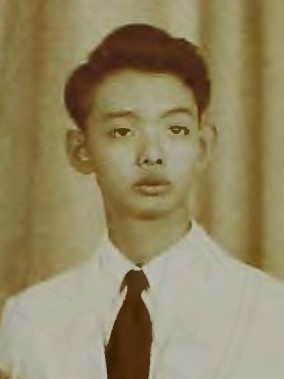
หม่อมหลวงเสรี ปราโมช

| name = เสรี ปราโมช
| honorific_prefix = หม่อมหลวง
| honorific_suffix = ตริตาภรณ์ช้างเผือก|ต.ช., ตริตาภรณ์มงกุฎไทย|ต.ม., ตติยจุลจอมเกล้า|ต.จ.
| image = เสรี ปราโมช.jpg
| birth_place = จังหวัดพระนคร ประเทศสยาม
| death_place = โรงพยาบาลกรุงเทพ กรุงเทพมหานคร ประเทศไทย
| nationality = ไทย
| occupation = อดีตนักการเมืองและนักดนตรีชาวไทย
| parents = หม่อมราชวงศ์เสนีย์ ปราโมช ท่านผู้หญิงอุศนา ปราโมช ณ อยุธยา
| spouse = คุณหญิงทิพยวดี ปราโมช ณ อยุธยา
หม่อมหลวงเสรี ปราโมช (26 พฤษภาคม พ.ศ. 2476 - 1 พฤศจิกายน พ.ศ. 2537) อดีตนักการเมืองและนักดนตรีชาวไทย
== ประวัติ ==
หม่อมหลวงเสรี ปราโมช เกิดเมื่อวันที่ 26 พฤษภาคม พ.ศ. 2476 มีชื่อเล่นว่า "ต้อย" เป็นบุตรชายคนโต ของหม่อมราชวงศ์เสนีย์ ปราโมช และท่านผู้หญิงอุศนา ปราโมช ณ อยุธยา (นามสกุลเดิม ศาลิคุปต์) ในจำนวนพี่น้องทั้งสิ้น 3 คน
ชีวิตส่วนตัวสมรสกับคุณหญิงทิพยวดี ปราโมช ณ อยุธยา (นามสกุลเดิม มาลากุล ณ อยุธยา บุตรสาวหม่อมหลวงปีกทิพย์ มาลากุล) ในปี พ.ศ. 2507 มีบุตรทั้งหมด 3 คน ซึ่งบุตรชายคนกลางเป็นบุคคลที่มีชื่อเสียงเป็นที่รู้จักดี คือ อชิตะ ปราโมช ณ อยุธยา เป็นนักร้อง นักดนตรีในสังกัดแกรมมี่ ประวัติ ทพยวดี ปราโมช ณ อยุธยา จากไทยรัฐ และมีบุตรชายอีกคนหนึ่งที่มิได้เกิดจากคุณหญิงทิพยวดี คือ คำรณ ปราโมช ณ อยุธยา ผู้ก่อตั้งและบรรณาธิการอิมเมจ (นิตยสาร)|นิตยสารอิมเมจ
ม.ล.เสรี เริ่มต้นการศึกษาที่ประเทศสหรัฐอเมริกาเนื่องจากตามบิดา คือ ม.ร.ว.เสนีย์ ไปอาศัยอยู่ที่นั่น หลังจาก ม.ร.ว.เสนีย์ได้รับการแต่งตั้งเป็นเอกอัครราชทูตผู้มีอำนาจเต็ม ณ ประเทศสหรัฐอเมริกา ภายหลังสงครามโลกครั้งที่สองยุติลง ได้เดินทางกลับประเทศไทยและจบการศึกษาระดับมัธยมศึกษาจากโรงเรียนกรุงเทพคริสเตียนวิทยาลัย และเคยไปศึกษาต่อที่เมืองจีลอง ประเทศออสเตรเลีย สำเร็จการศึกษาระดับอุดมศึกษาทางด้านเศรษฐศาสตร์ จากมหาวิทยาลัยเคมบริดจ์ ประเทศอังกฤษ และเข้าทำงานมีตำแหน่งสูงสุดเป็นประธานกรรมการฝ่ายอำนวยการธนาคารกรุงเทพฯ พาณิชย์การ
ม.ล.เสรี ปราโมช ถึงแก่อนิจกรรมด้วยภาวะของหัวใจล้มเหลว และมะเร็งลำใส้ใหญ่ ที่โรงพยาบาลกรุงเทพ เมื่อวันที่ 1 พฤศจิกายน พ.ศ. 2537 สิริอายุได้ 61 ปี
== การเมือง ==
ในทางการเมืองเคยลงรับเลือกตั้งในจังหวัดนครปฐม สังกัดพรรคประชาธิปัตย์ ในปี การเลือกตั้งสมาชิกสภาผู้แทนราษฎรไทยเป็นการทั่วไป พ.ศ. 2518|พ.ศ. 2518 ตามคำเชื้อชวนของ นายสราวุธ นิยมทรัพย์ ส.ส.เขตพื้นที่ของพรรค ม.ล.เสรี ปราโมช ไม่ได้รับการเลือกตั้ง จากนั้นในปี การเลือกตั้งสมาชิกสภาผู้แทนราษฎรไทยเป็นการทั่วไป พ.ศ. 2522|พ.ศ. 2522 ม.ล.เสรี ปราโมช ได้ลงรับเลือกตั้งอีก ในเขตกรุงเทพมหานครในทีมเดียวกับ ศาสตราจารย์ (พิเศษ) มารุต บุนนาค ก็ปรากฏว่าไม่ได้รับการเลือกตั้งอีก จนกระทั่งในปี การเลือกตั้งสมาชิกสภาผู้แทนราษฎรไทยเป็นการทั่วไป พ.ศ. 2529|พ.ศ. 2526 ม.ล.เสรี ปราโมช จึงได้รับการเลือกตั้ง โดยได้รับการเลือกตั้งในเขตพระนคร เขตสัมพันธวงศ์ เขตบางรัก เขตปทุมวัน เขตพญาไท และเขตป้อมปราบศัตรูพ่าย
ซึ่งในระหว่างที่ ม.ร.ว.เสนีย์ ผู้เป็นบิดาดำรงตำแหน่งนายกรัฐมนตรีในระหว่างปี พ.ศ. 2518-พ.ศ. 2519 อยู่นั้น ม.ล.เสรี อยู่ในฐานะเลขานุการส่วนตัวนายกรัฐมนตรี เหมือนเช่น นายกล้าณรงค์ จันทิก แต่ทว่ามิได้ถูกแต่งตั้งให้เป็นเลขาธิการนายกรัฐมนตรีอย่างเป็นทางการ ทั้งที่เป็นบุคคลที่มีความรู้ ความสามารถเต็มที่ เมื่อมีผู้ถามถึงในเรื่องนี้ ม.ร.ว.เสนีย์ เฉลยว่าเป็นเหตุผลของความเหมาะสม
== ดนตรี ==
ม.ล.เสรี ปราโมช นิยมการเล่นดนตรี โดยเฉพาะดนตรีสากลตามบิดา คือ ม.ร.ว.เสนีย์ ปราโมช และเคยเข้าร่วมเป็นสมาชิกวง อ.ส.วันศุกร์ เล่นดนตรีร่วมและถวายแด่พระบาทสมเด็จพระปรมินทรมหาภูมิพลอดุลยเดช|พระบาทสมเด็จพระเจ้าอยู่หัว รัชกาลที่ ๙ ร่วมกับบิดา และน้องชาย ม.ล.อัศนี ปราโมช ด้วย หนังสือ ชีวลิขิต โดย หม่อมราชวงศ์เสนีย์ ปราโมช : กรุงเทพมหานคร พ.ศ. 2548 ISBN 9789749353509
== เครื่องราชอิสริยาภรณ์ ==
ราชกิจจานุเบกษา, แจ้งความสำนักนายกรัฐมนตรี เรื่อง พระราชทานเครื่องราชอิสริยาภรณ์, เล่ม ๑๐๓ ตอนที่ ๒๐ ง ฉบับพิเศษ หน้า ๓๑๖, ๗ กุมภาพันธ์ ๒๕๒๙
ราชกิจจานุเบกษา, แจ้งความสำนักนายกรัฐมนตรี เรื่อง พระราชทานเครื่องราชอิสริยาภรณ์, เล่ม ๑๐๐ ตอนที่ ๒๐๗ ง ฉบับพิเศษ หน้า ๓๘๐๙, ๓๑ ธันวาคม ๒๕๒๖
ราชกิจจานุเบกษา, แจ้งความสำนักนายกรัฐมนตรี เรื่อง พระราชทานเครื่องราชอิสริยาภรณ์, เล่ม ๑๐๐ ตอนที่ ๘๔ ง ฉบับพิเศษ หน้า ๑๒, ๒๐ พฤษภาคม ๒๕๒๖
ราชกิจจานุเบกษา, แจ้งความสำนักนายกรัฐมนตรี เรื่อง พระราชทานเหรียญราชรุจิ, เล่ม ๗๗ ตอนที่ ๘๑ ง หน้า ๒๑๓๙, ๔ ตุลาคม ๒๕๐๓
== ลำดับสาแหรก ==
ahnentafel top|width=100%|ลำดับสาแหรกของ
ahnentafel-compact5
|style=font-size: 90%; line-height: 110%;
|border=1
|boxstyle=padding-top: 0; padding-bottom: 0;
|boxstyle_1=background-color: #fcc;
|boxstyle_2=background-color: #fb9;
|boxstyle_3=background-color: #ffc;
|boxstyle_4=background-color: #bfc;
|boxstyle_5=background-color: #9fe;
|1= 1. 
|2= 2. หม่อมราชวงศ์เสนีย์ ปราโมช
|3= 3. อุศนา ปราโมช ณ อยุธยา
|4= 4. พระวรวงศ์เธอ พระองค์เจ้าคำรบ
|5= 5. หม่อมแดง ปราโมช ณ อยุธยา
|8= 8. พระเจ้าบรมวงศ์เธอ กรมขุนวรจักรธรานุภาพ
|9= 9. หม่อมราชวงศ์ดวงใจ ปราโมช
|10= 10. เจ้าพระยาศรีพิพัฒน์ (แพ บุนนาค)
|11= 11. หม่อมแวว
|16= 16. พระบาทสมเด็จพระพุทธเลิศหล้านภาลัย
|17= 17. เจ้าจอมมารดาอัมพา ในรัชกาลที่ 2
|18= 18. พระองค์เจ้าทับทิม
|19= 19. หม่อมแย้ม
|20= 20. สมเด็จเจ้าพระยาบรมมหาพิไชยญาติ (ทัต บุนนาค)
|21= 21. หม่อมหงิม
== อ้างอิง ==
หมวดหมู่:ราชสกุลปราโมช
หมวดหมู่:หม่อมหลวง
หมวดหมู่:บุตรของนายกรัฐมนตรีไทย
หมวดหมู่:นักดนตรีชาวไทย
หมวดหมู่:นักการเมืองไทย
หมวดหมู่:สมาชิกสภาผู้แทนราษฎรกรุงเทพมหานคร
หมวดหมู่:นักการเมืองพรรคประชาธิปัตย์
หมวดหมู่:บุคคลจากโรงเรียนกรุงเทพคริสเตียนวิทยาลัย
หมวดหมู่:บุคคลจากมหาวิทยาลัยเคมบริดจ์
หมวดหมู่:ผู้ได้รับเครื่องราชอิสริยาภรณ์ ต.ช.
หมวดหมู่:ผู้ได้รับเครื่องราชอิสริยาภรณ์ ต.ม.
หมวดหมู่:ผู้ได้รับเครื่องราชอิสริยาภรณ์ ต.จ.ว.